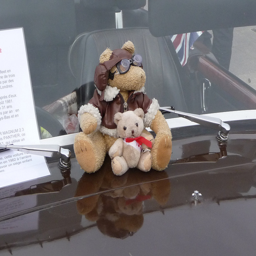
A stuffed bear dressed up as an aviator.
a couple of stuffed animals sit on a car windshield
two teddy bears perched against the windsheild of a car
Two teddy bears are sitting on the hood of a car by the windshield

A large stuffed animal and a smaller one, are sitting outside of the car.